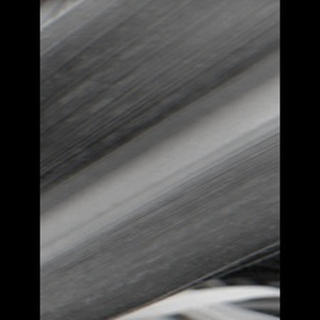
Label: sugarcane_mosaic